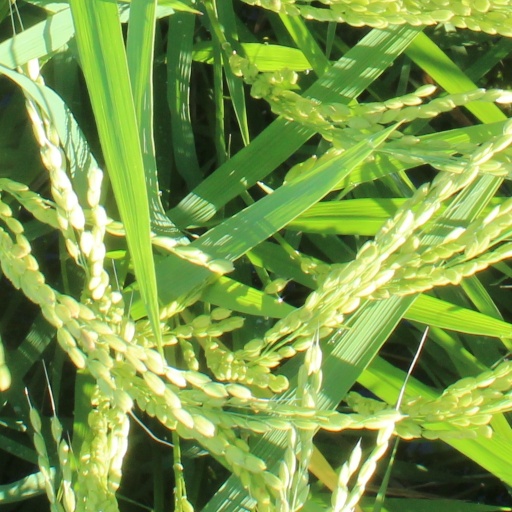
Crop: rice